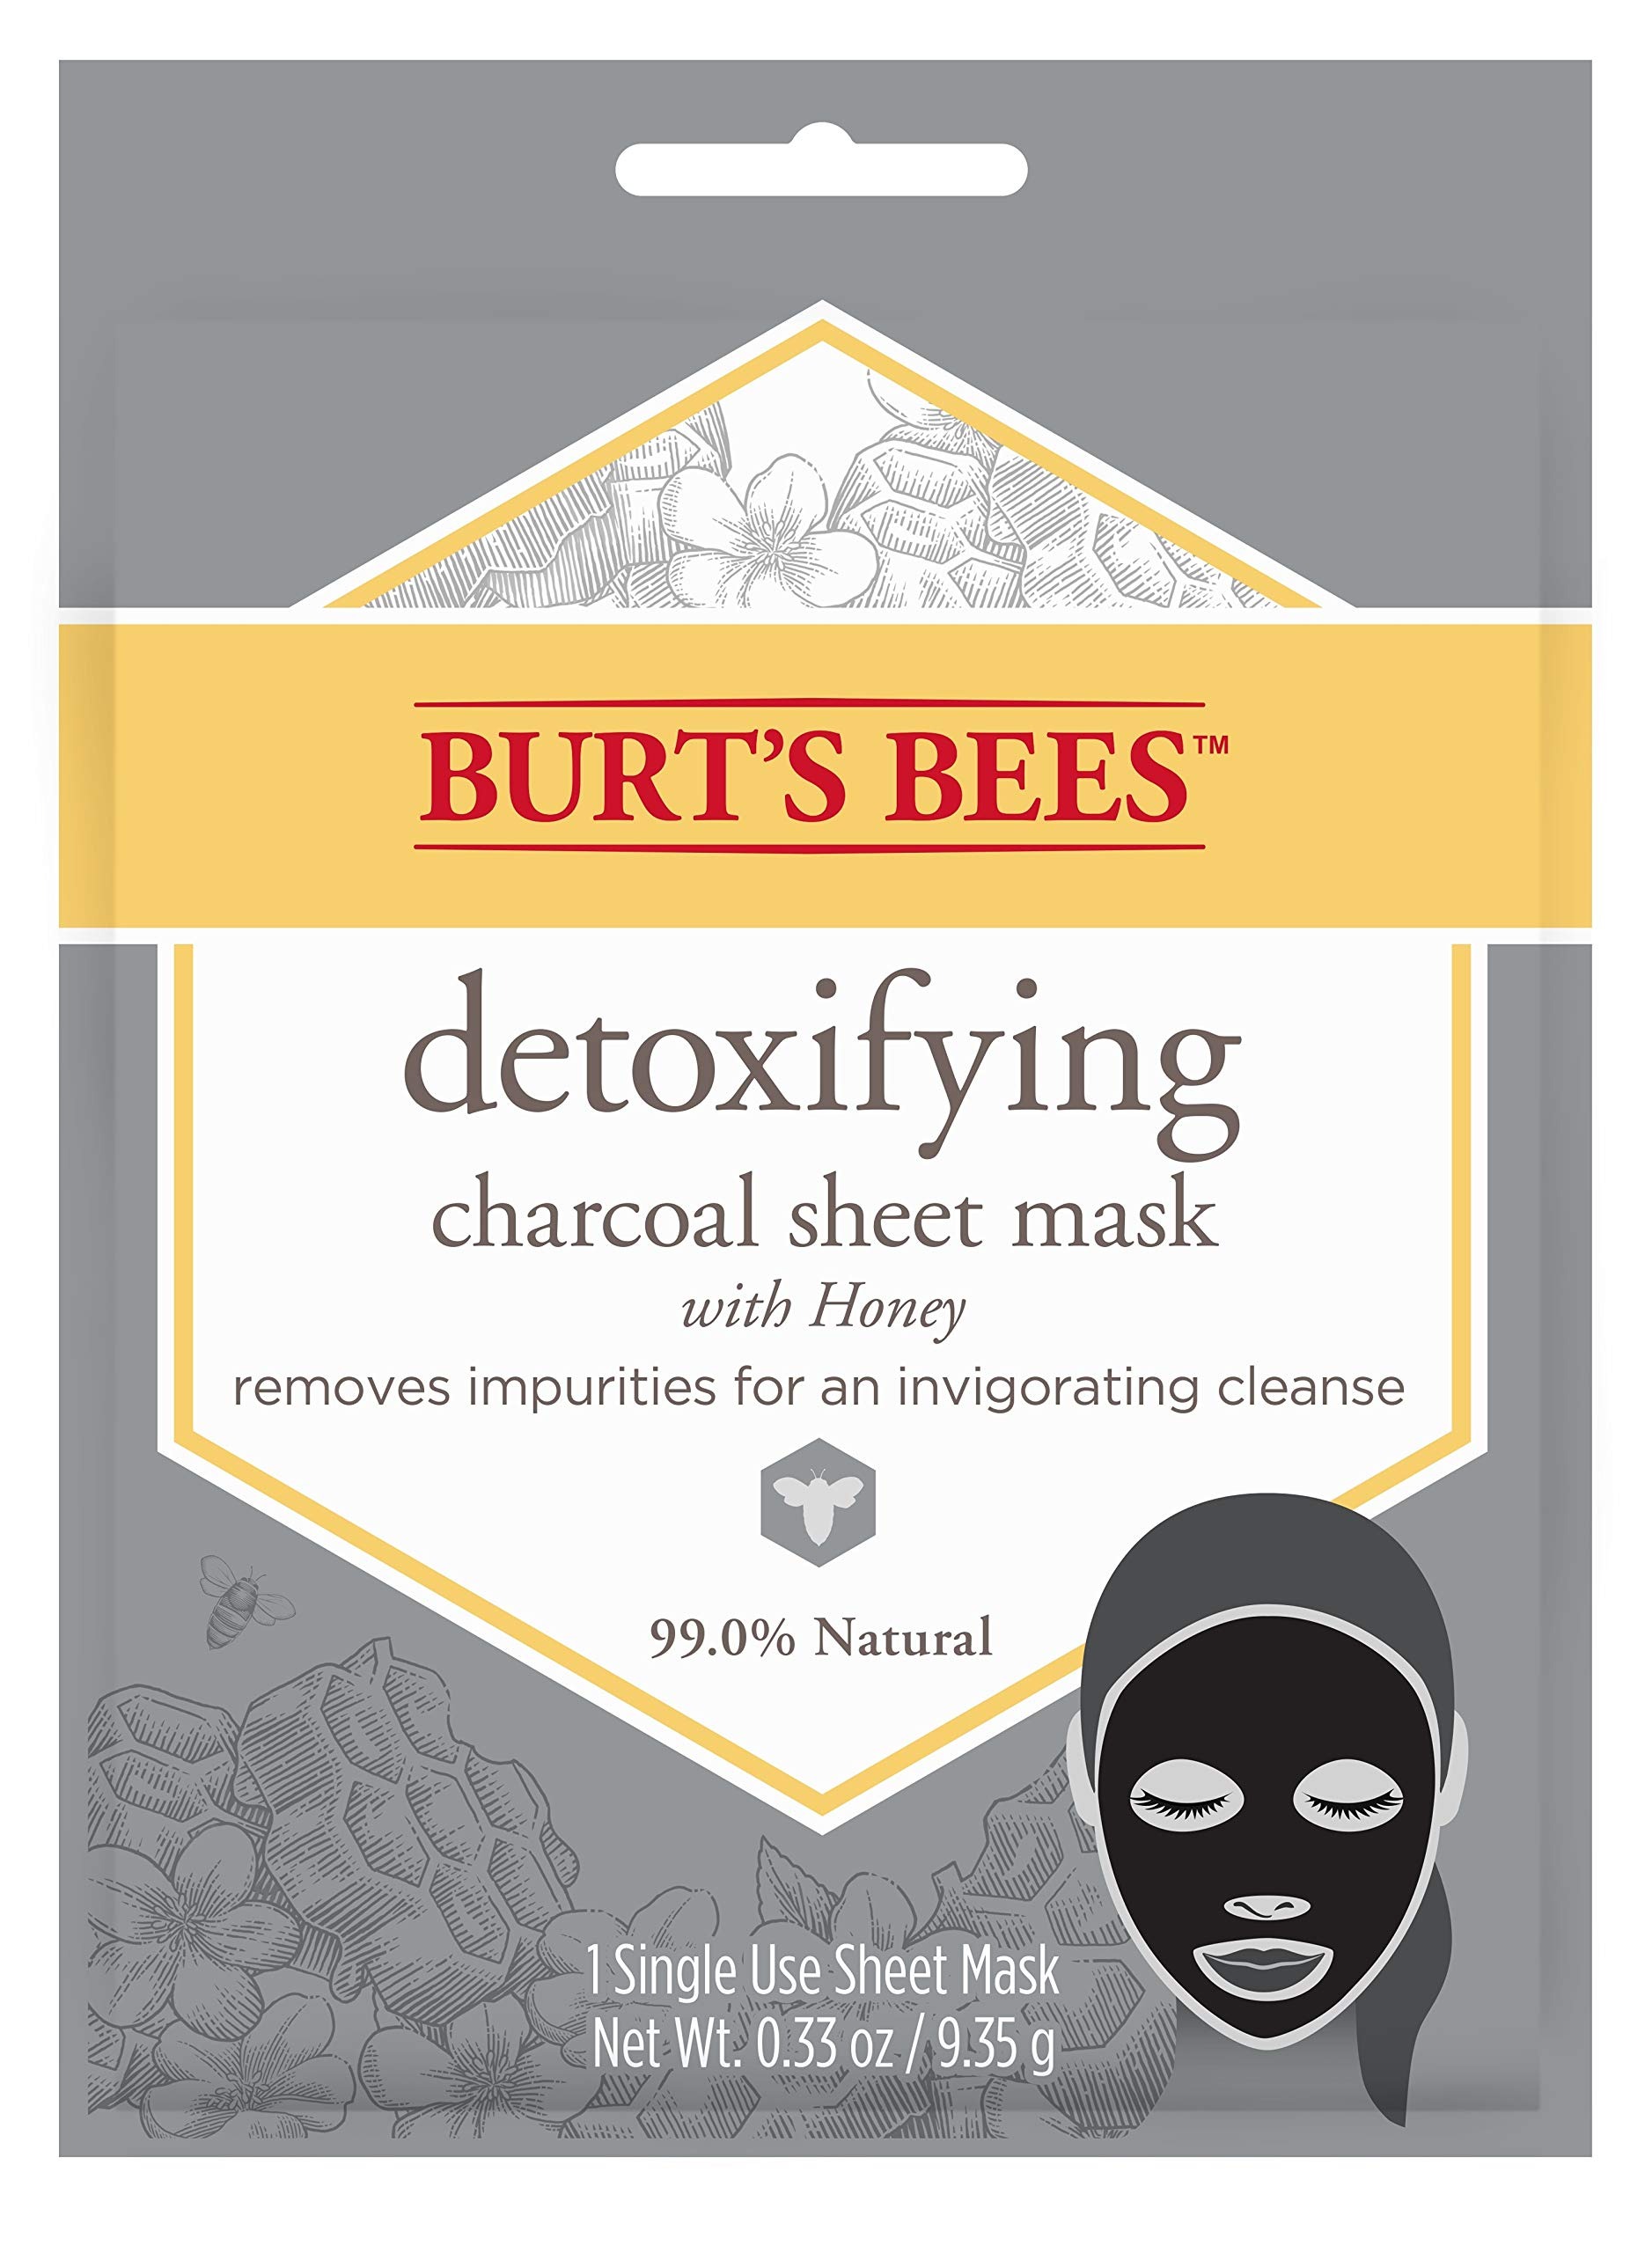
Item Name: Burt's Bees Detoxifying Charcoal Facial Sheet Mask, Honey, Single Use (Package May Vary)
Bullet Point 1: SINGLE USE FACE MASK: Gently invigorate skin with this Burt's Bees detoxifying charcoal mask that removes dirt and grime leaving skin healthy-looking while reducing the appearance of impurities; package may vary
Bullet Point 2: DETOXIFYING FACE MASK: Embedded with charcoal and honey, Burt's Bees detoxifying face mask is made from a soap free formula that provides a gentle cleanse to soothe, detoxify skin and revitalize skin
Bullet Point 3: CHARCOAL FACE MASK: Burt's Bees detoxifying charcoal and honey sheet mask is a 99% natural origin facial mask that is formulated for all skin types including sensitive skin
Bullet Point 4: DERMATOLOGISTS TESTED: Naturally formulated without parabens, phthalates or petrolatum, Burt's Bees detoxifying sheet mask is dermatologist and ophthalmologist tested to provide hydration and moisture
Bullet Point 5: BURTS BEES SKIN CARE: Turn dry skin into rejuvenated, moisturized and hydrated skin with Burt's Bees detoxifying charcoal and honey single use sheet masks for a naturally beautiful complexion
Value: 1.0
Unit: Count

Price: 6.33